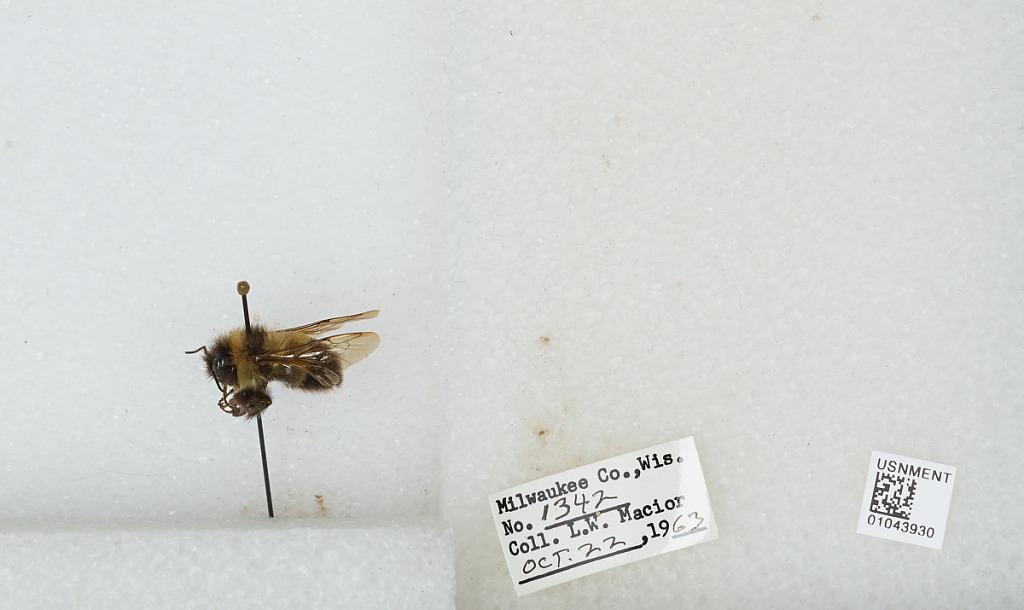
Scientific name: Bombus (Bombus) affinis Cresson
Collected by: L. Macior
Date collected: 1963-10-22
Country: United States
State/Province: Wisconsin
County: Milwaukee
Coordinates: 43, -87.9672